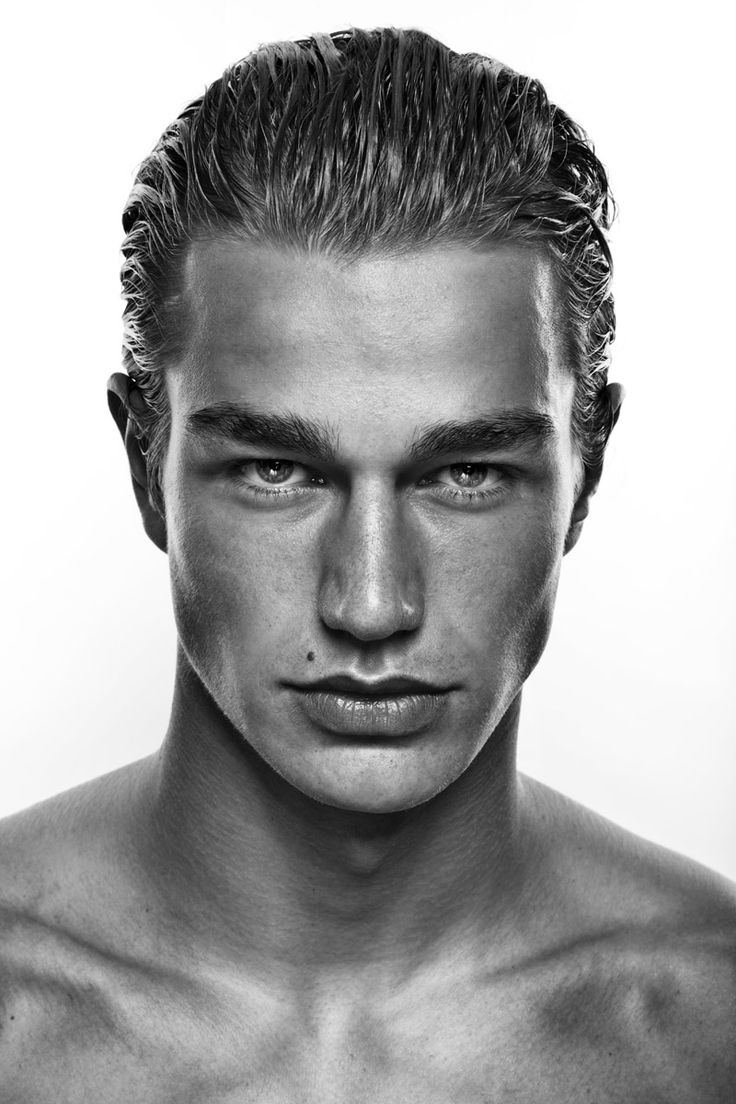
Gender: men